Lutz Graf Schwerin von Krosigk

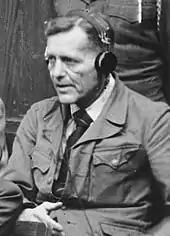
Graf Schwerin von Krosigk on trial in Nürnberg

In 1932 Franz von Papen appointed Krosigk as national Minister of Finance, and at the request of President Paul von Hindenburg he continued in that office under Kurt von Schleicher and throughout the period of Nazi rule. Several members of his family took part in assassination attempts against Adolf Hitler, but not Krosigk himself. He was rarely seen in public, and Hitler did not hold regular cabinet meetings. Following the final meeting of Hitler's cabinet in 1938 Krosigk did not make any public political statements and instead focused on running his ministry.